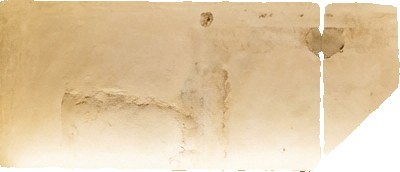
Surface category: wall